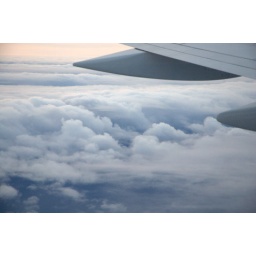
Britain in snow seen from the skies Manchester to Iceland flight ,view from the plane window